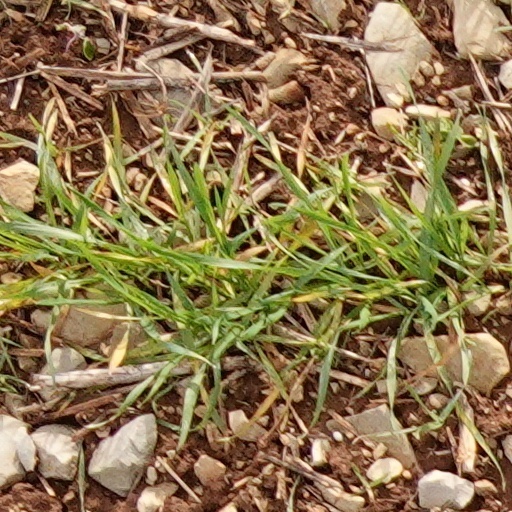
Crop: wheat